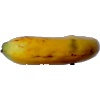
Label: Banana Lady Finger 1